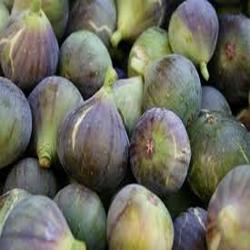
Label: Fig